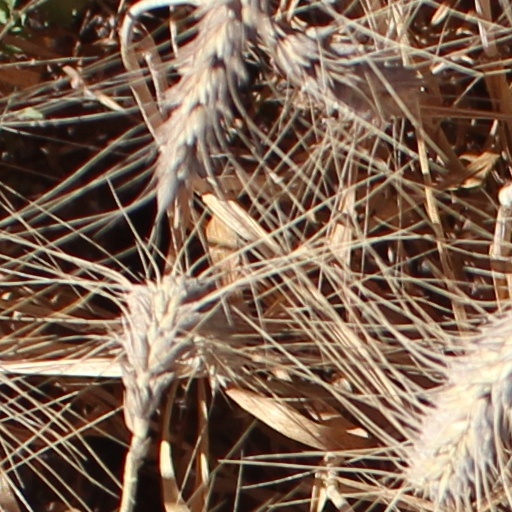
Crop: wheat